Question: Please indicate a possible affordance area of the bowl that can be used for holding
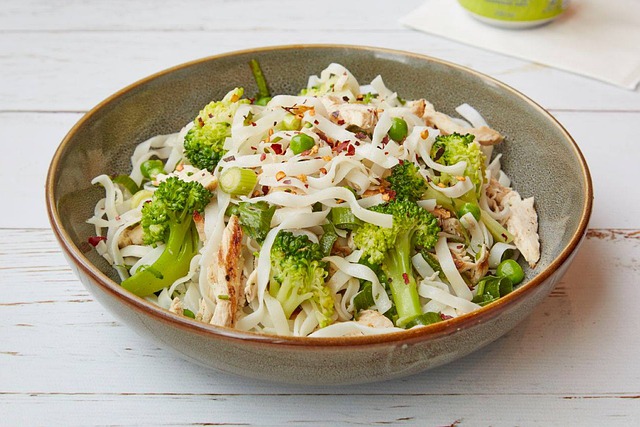
Answer: [48, 38.5, 597, 385.5]